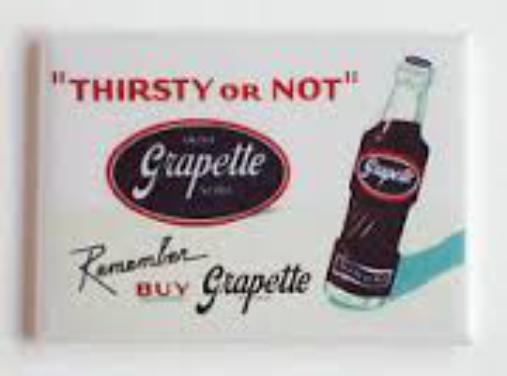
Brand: Grapette
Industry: Food